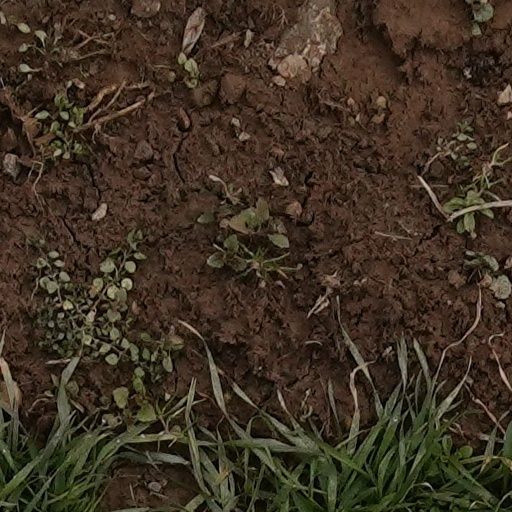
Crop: wheat